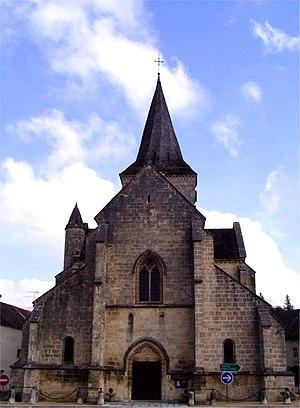
Cet article recense les monuments historiques du Châtillonnais hormis ceux de Châtillon-sur-Seine proprement dit qui font l'objet d'un listage spécifique.
Cet article recense une partie des monuments historiques de la Côte-d'Or, en France.
Aignay-le-Duc est une commune française située dans le canton de Châtillon-sur-Seine du département de la Côte-d'Or en région Bourgogne-Franche-Comté.